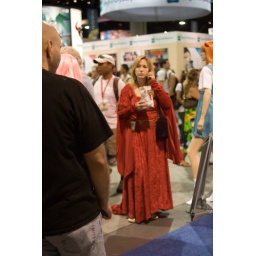
I love that she's in a princess dress on a cell phone with a bag of chips.